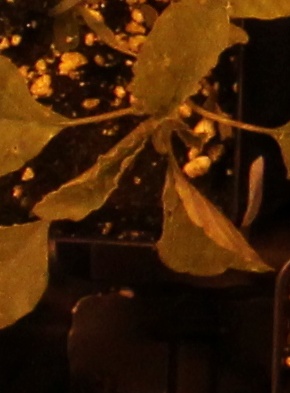
Label: Palmer Amaranth